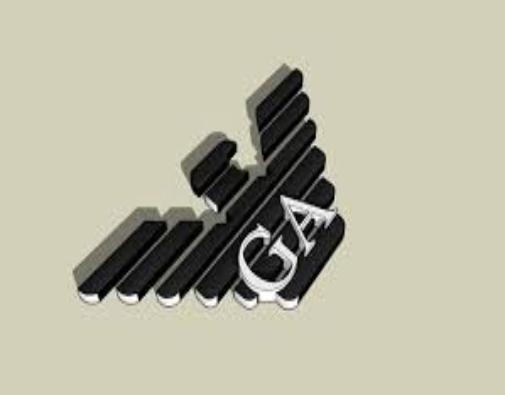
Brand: Armani
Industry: Clothes